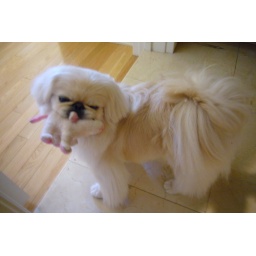
pretty in pink pig